Sergio Marchionne

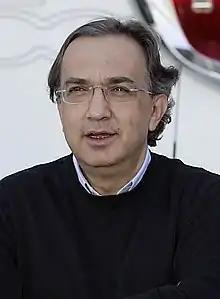
Marchionne in 2007

Sergio Marchionne (17 June 1952 – 25 July 2018) was an Italian-Canadian businessman, widely known for his turnarounds of the automakers Fiat and Chrysler, his business acumen and his outspoken and often frank approach, especially when dealing with unpalatable issues related to his companies and the automotive industry.